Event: Nepal Earthquake
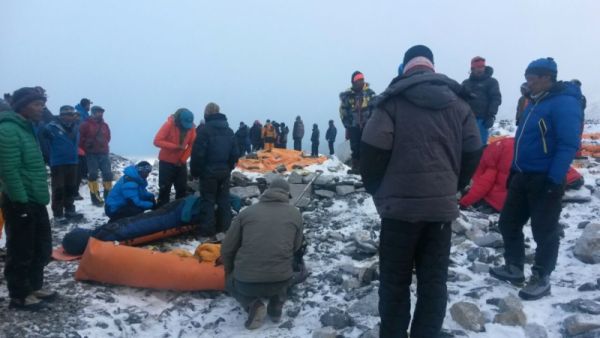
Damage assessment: no_damage